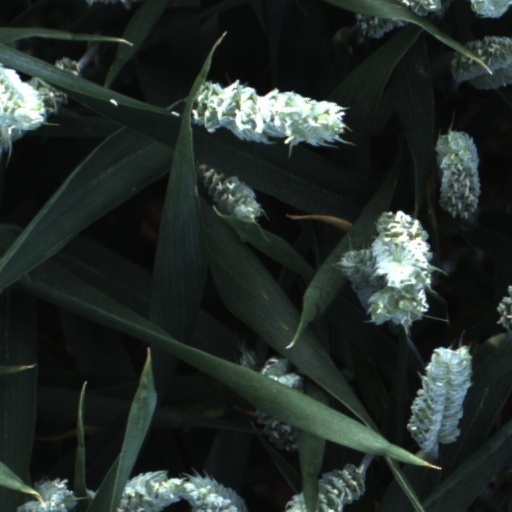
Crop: wheat